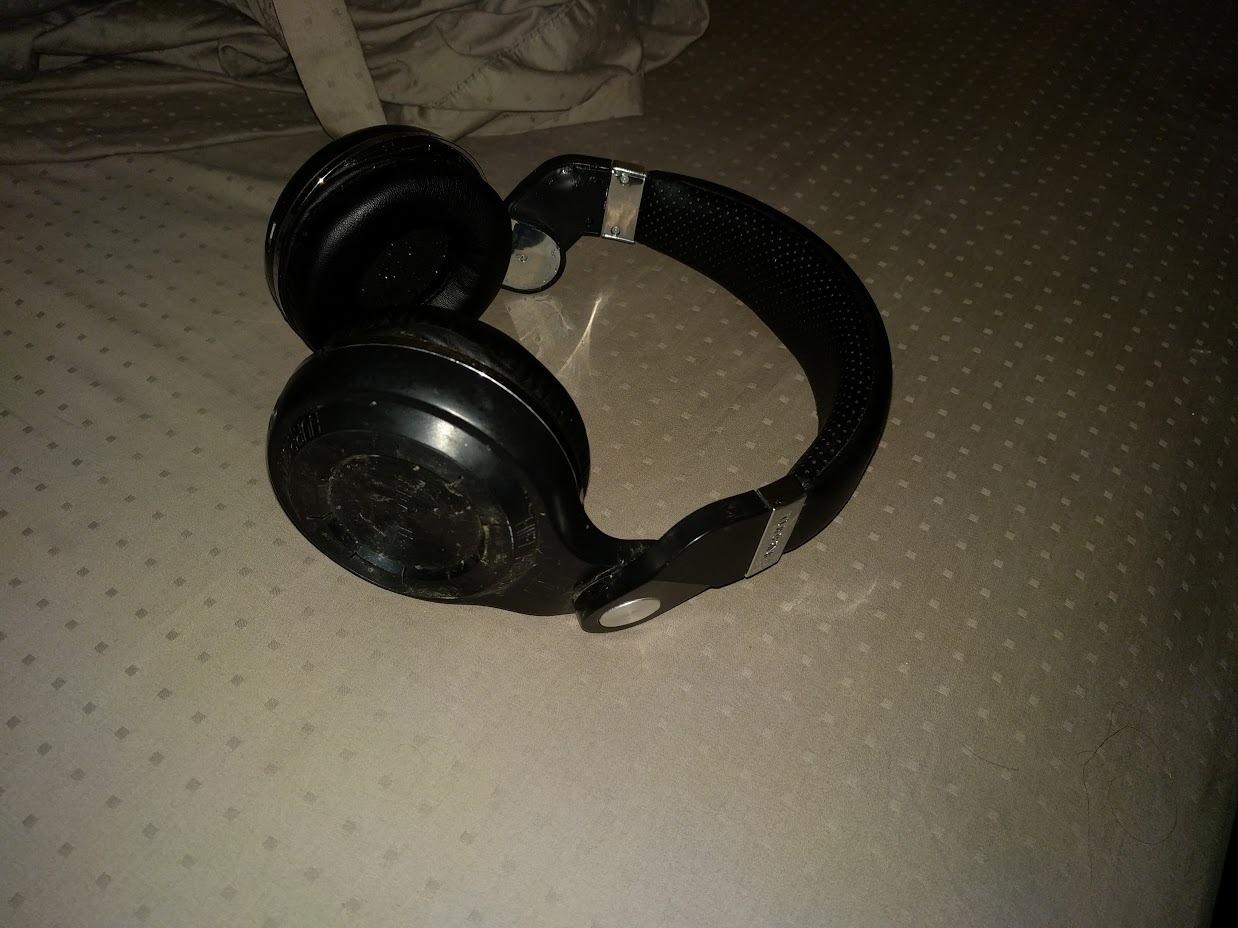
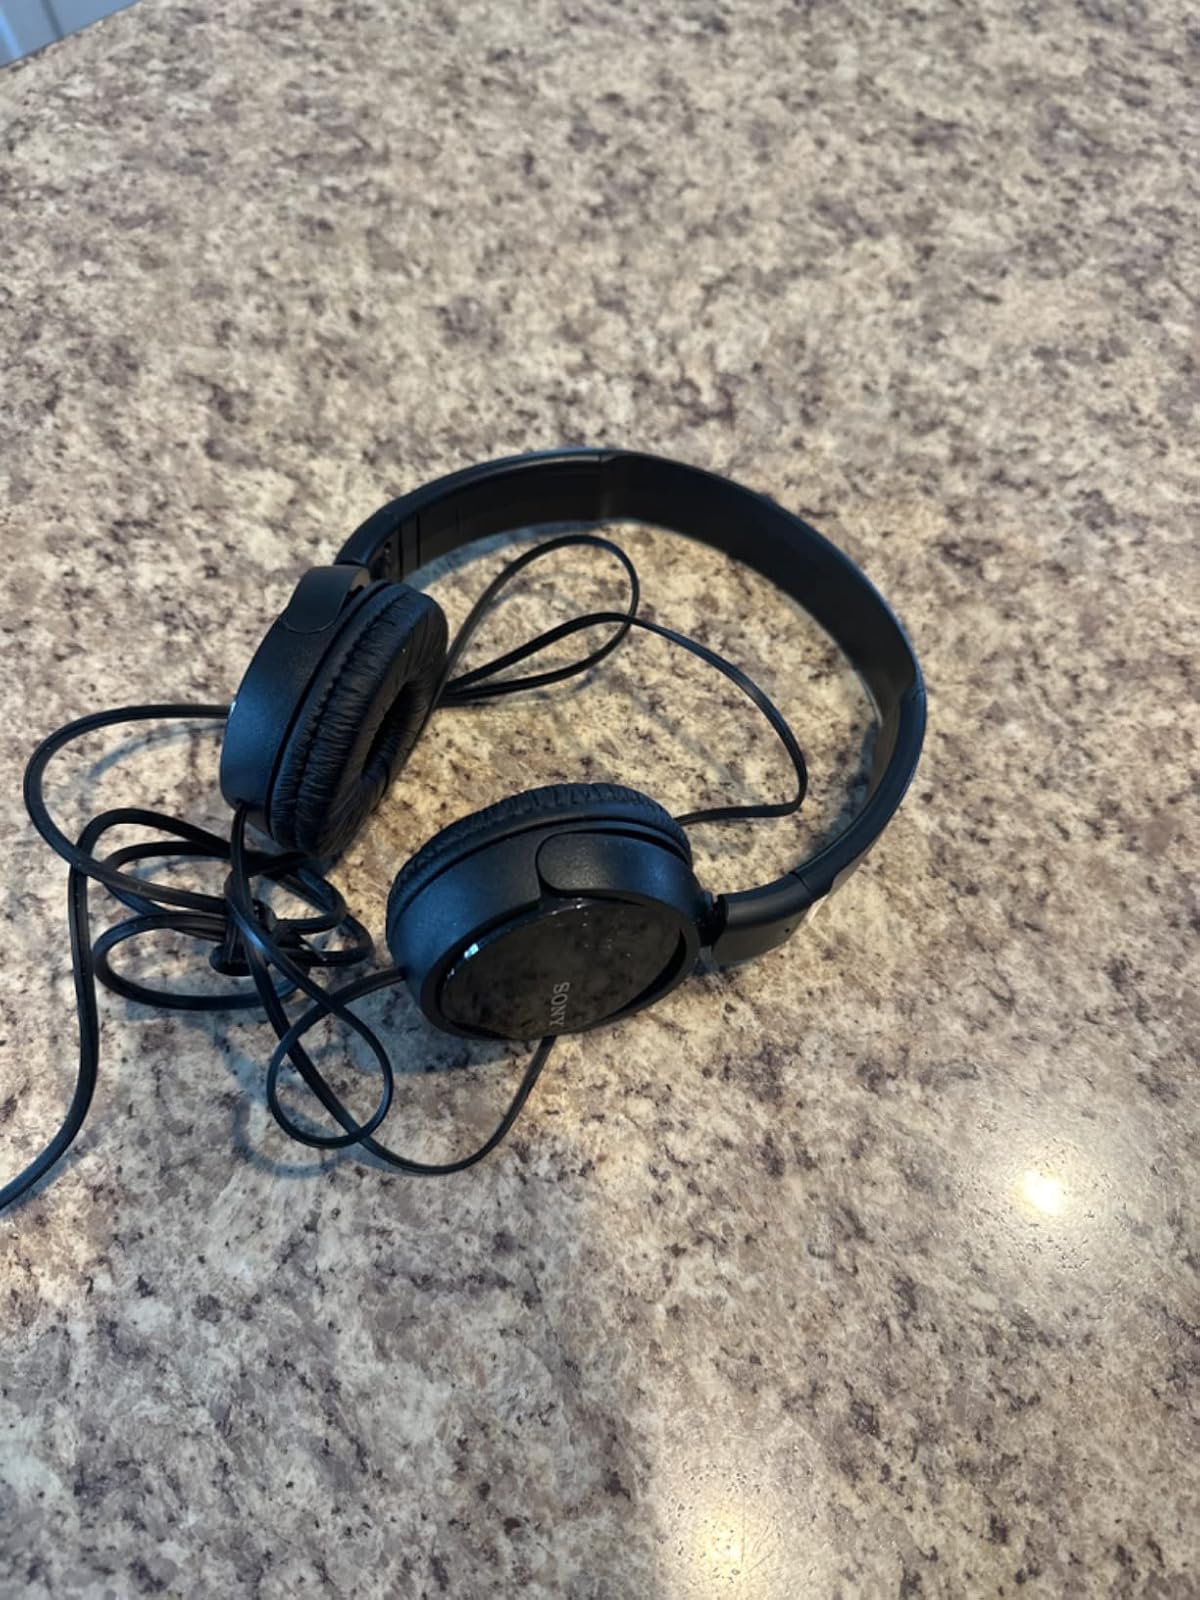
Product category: headphones
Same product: no